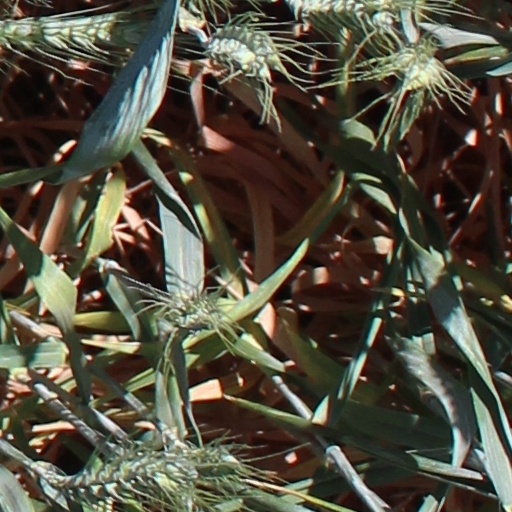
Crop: wheat